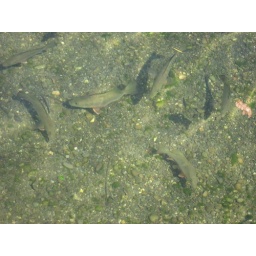
corcovado sirena red snapper in fresh water - go figure